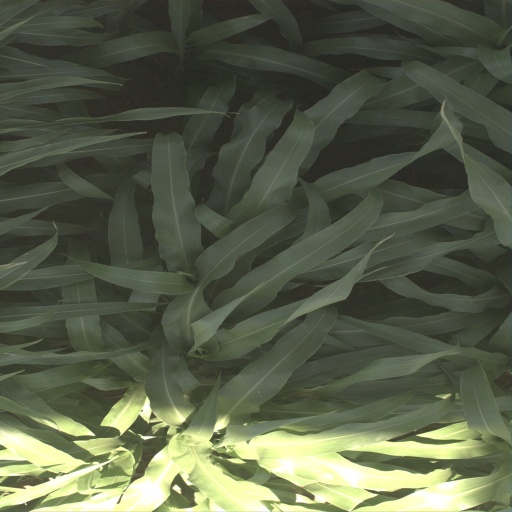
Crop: sorghum